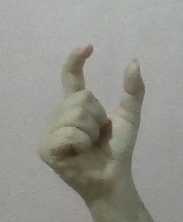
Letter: nun